Answer in natural language. Considering the relative positions, is black modern high-back chair (marked A) to the left or right of HousePlant (marked C)? Choose between the following options: left or right
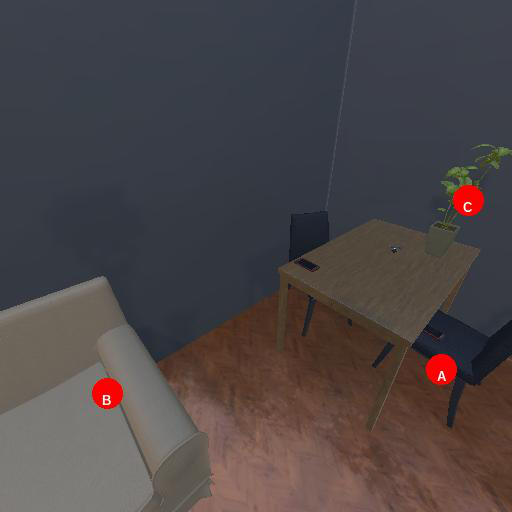
<answer>left</answer>